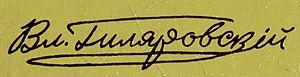
Vladimir Alexeïevitch Guiliarovski, né le 26 novembre 1855 dans le gouvernement de Vologda et décédé le 1ᵉʳ octobre 1935 à Moscou, est un écrivain, journaliste et chroniqueur de Moscou.